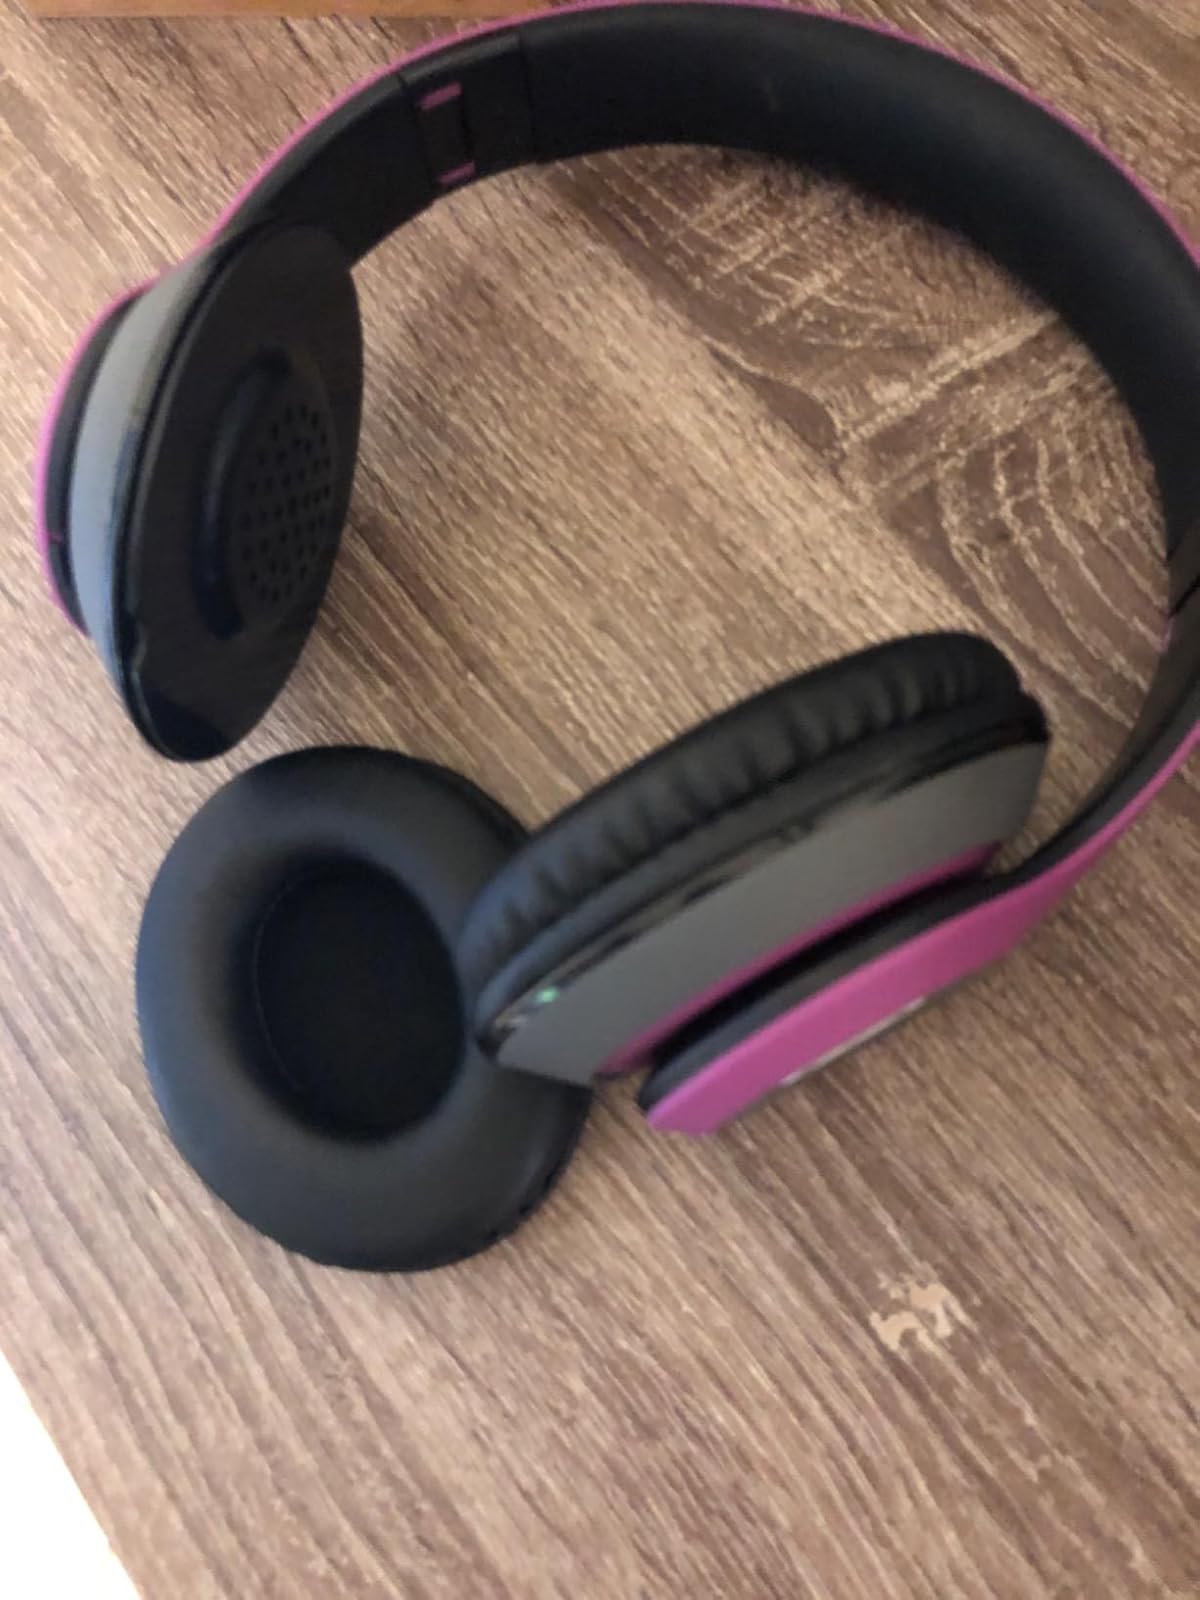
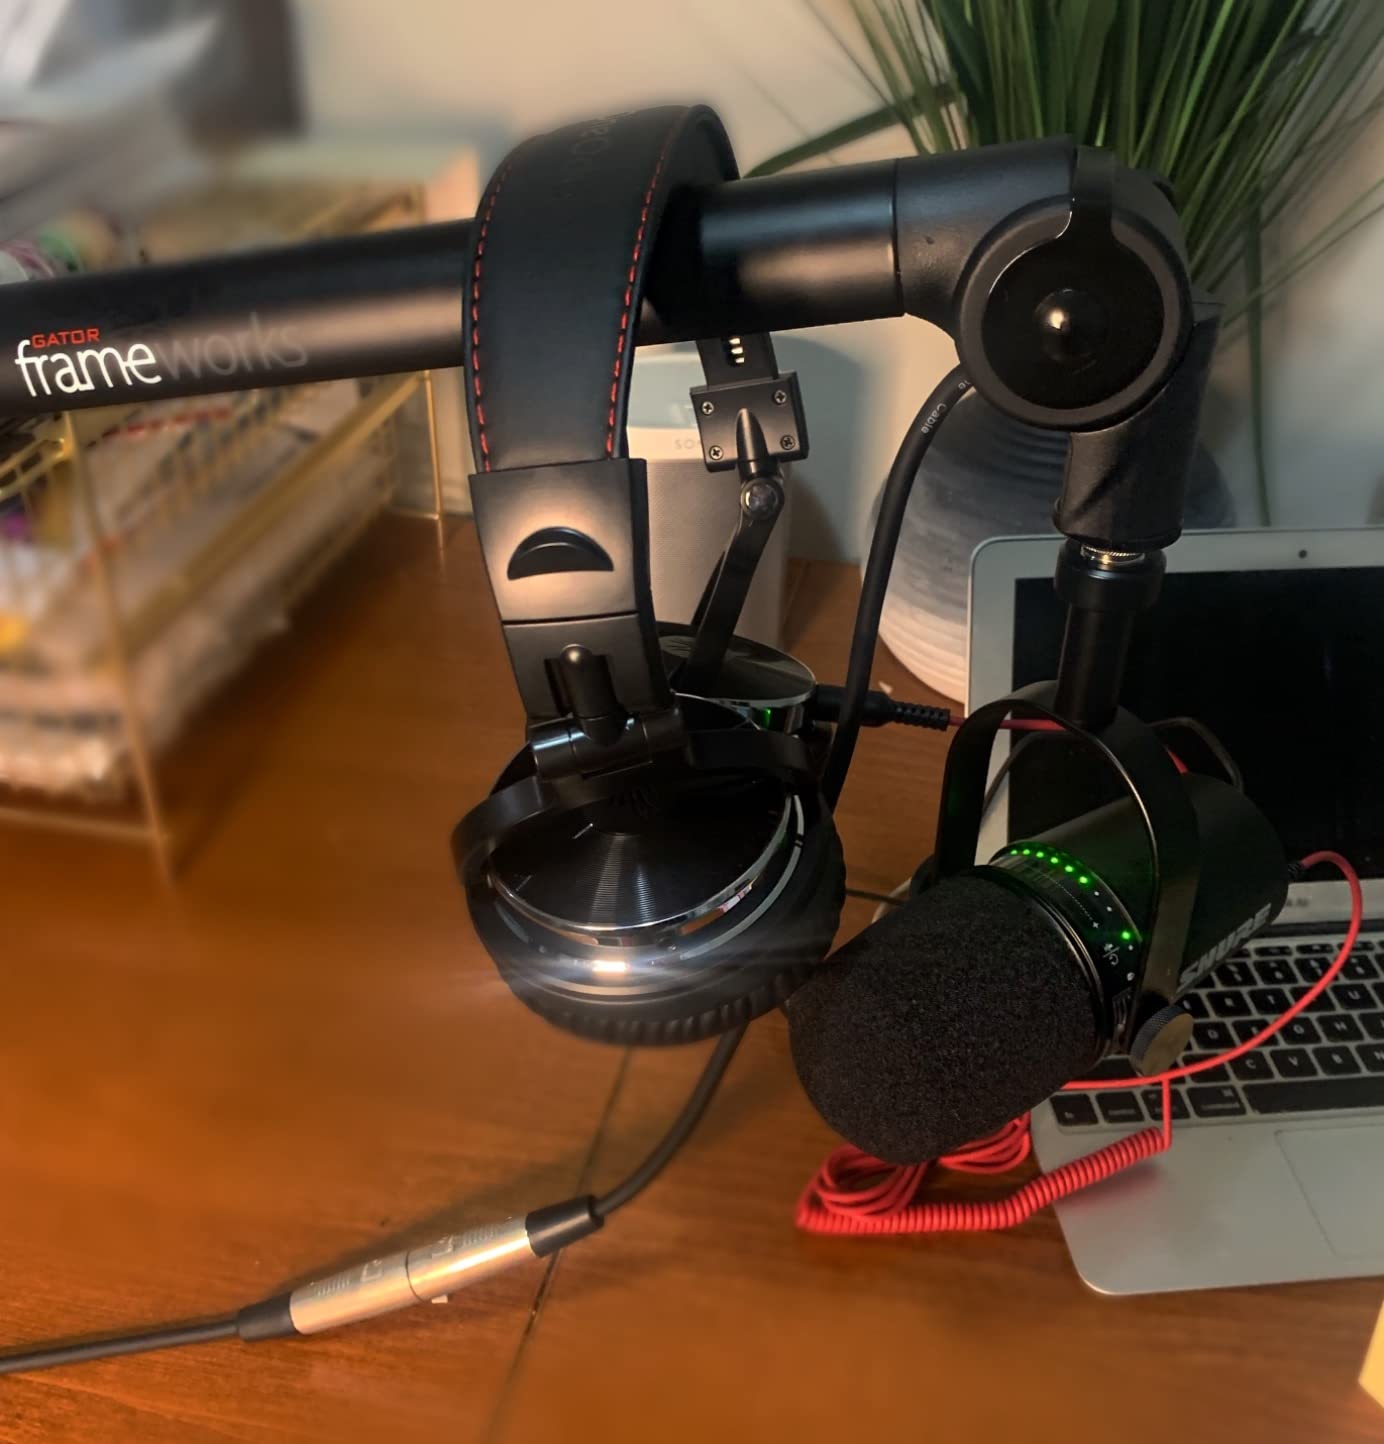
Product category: headphones
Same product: no